Alice Throckmorton McLean

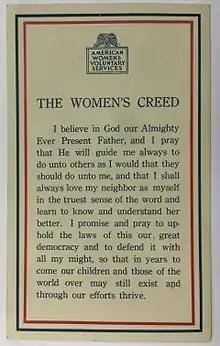
AWVS prayer card.

Alice Throckmorton McLean was born March 8, 1886, in New York City. She was the youngest of three daughters born to American millionaire, James McLean, and Sara Throckmorton. In 1919, after a brief marriage to Edward Tinker, Alice Tinker took back her maiden name and also legally changed her sons’ surnames to McLean.